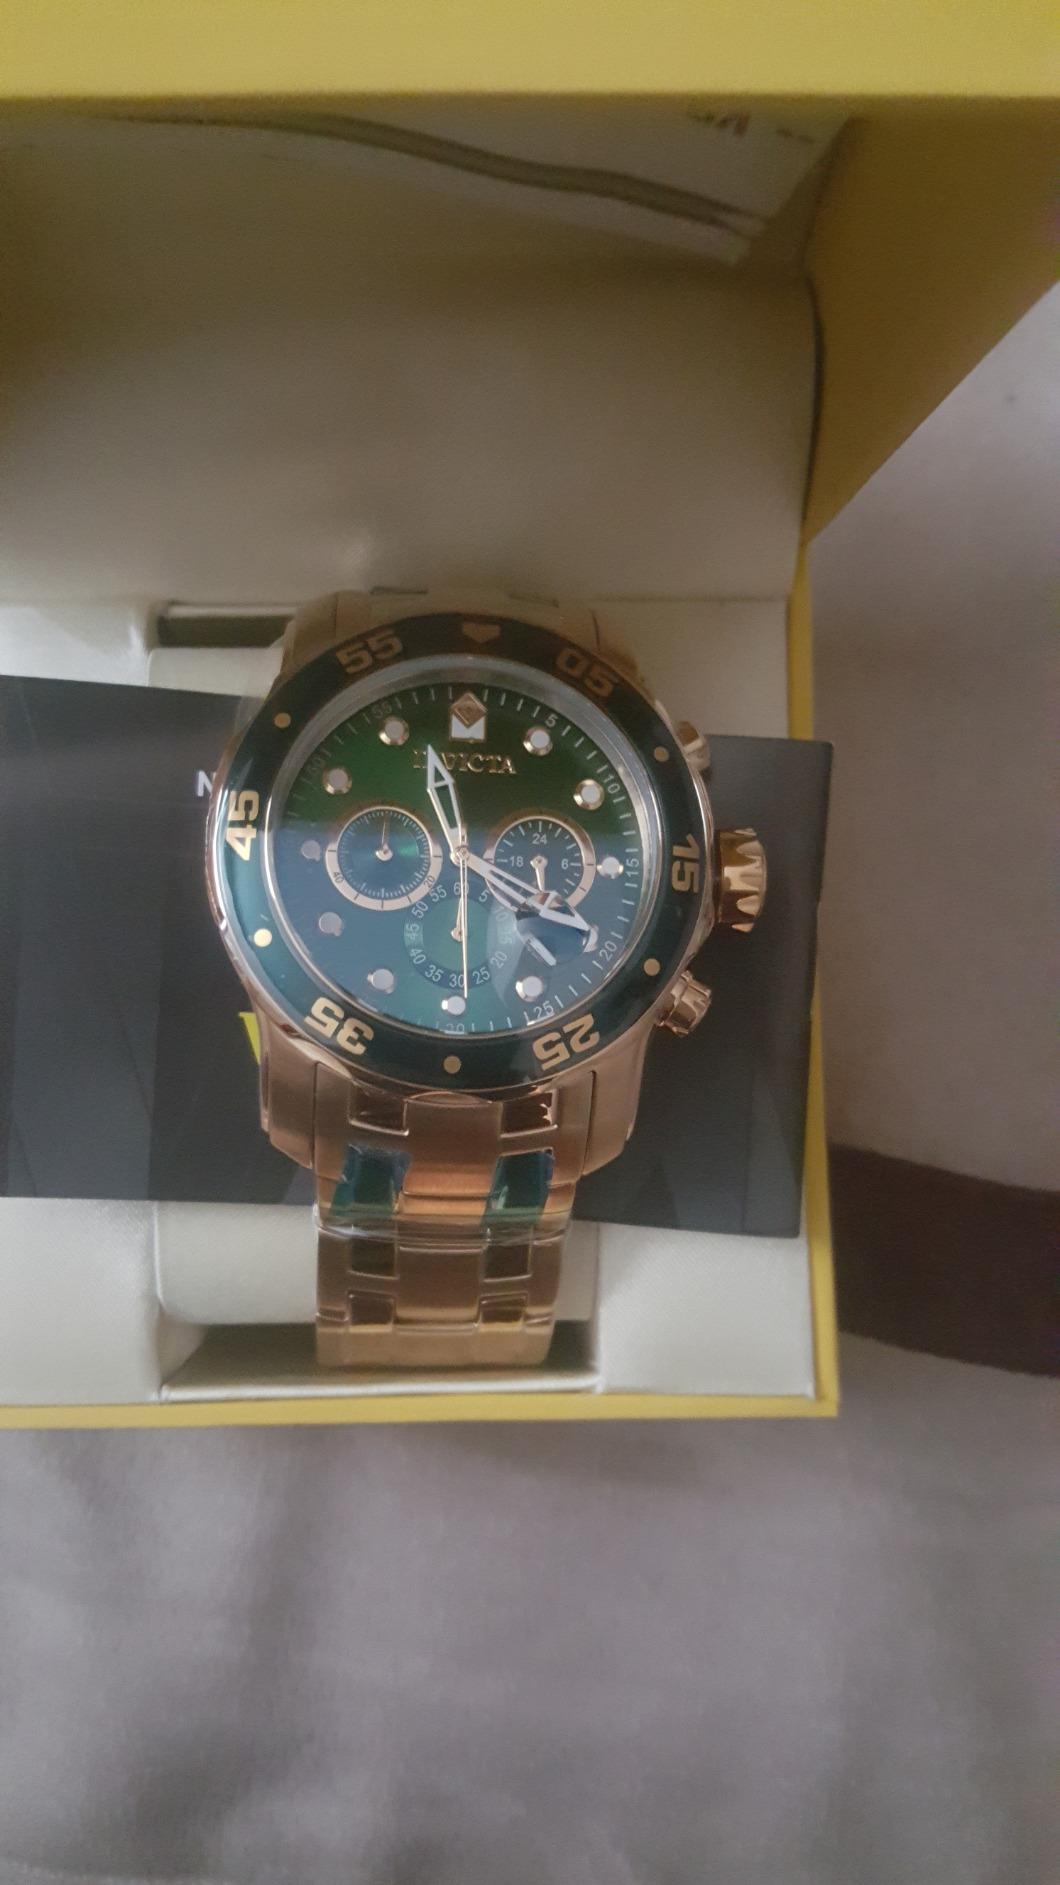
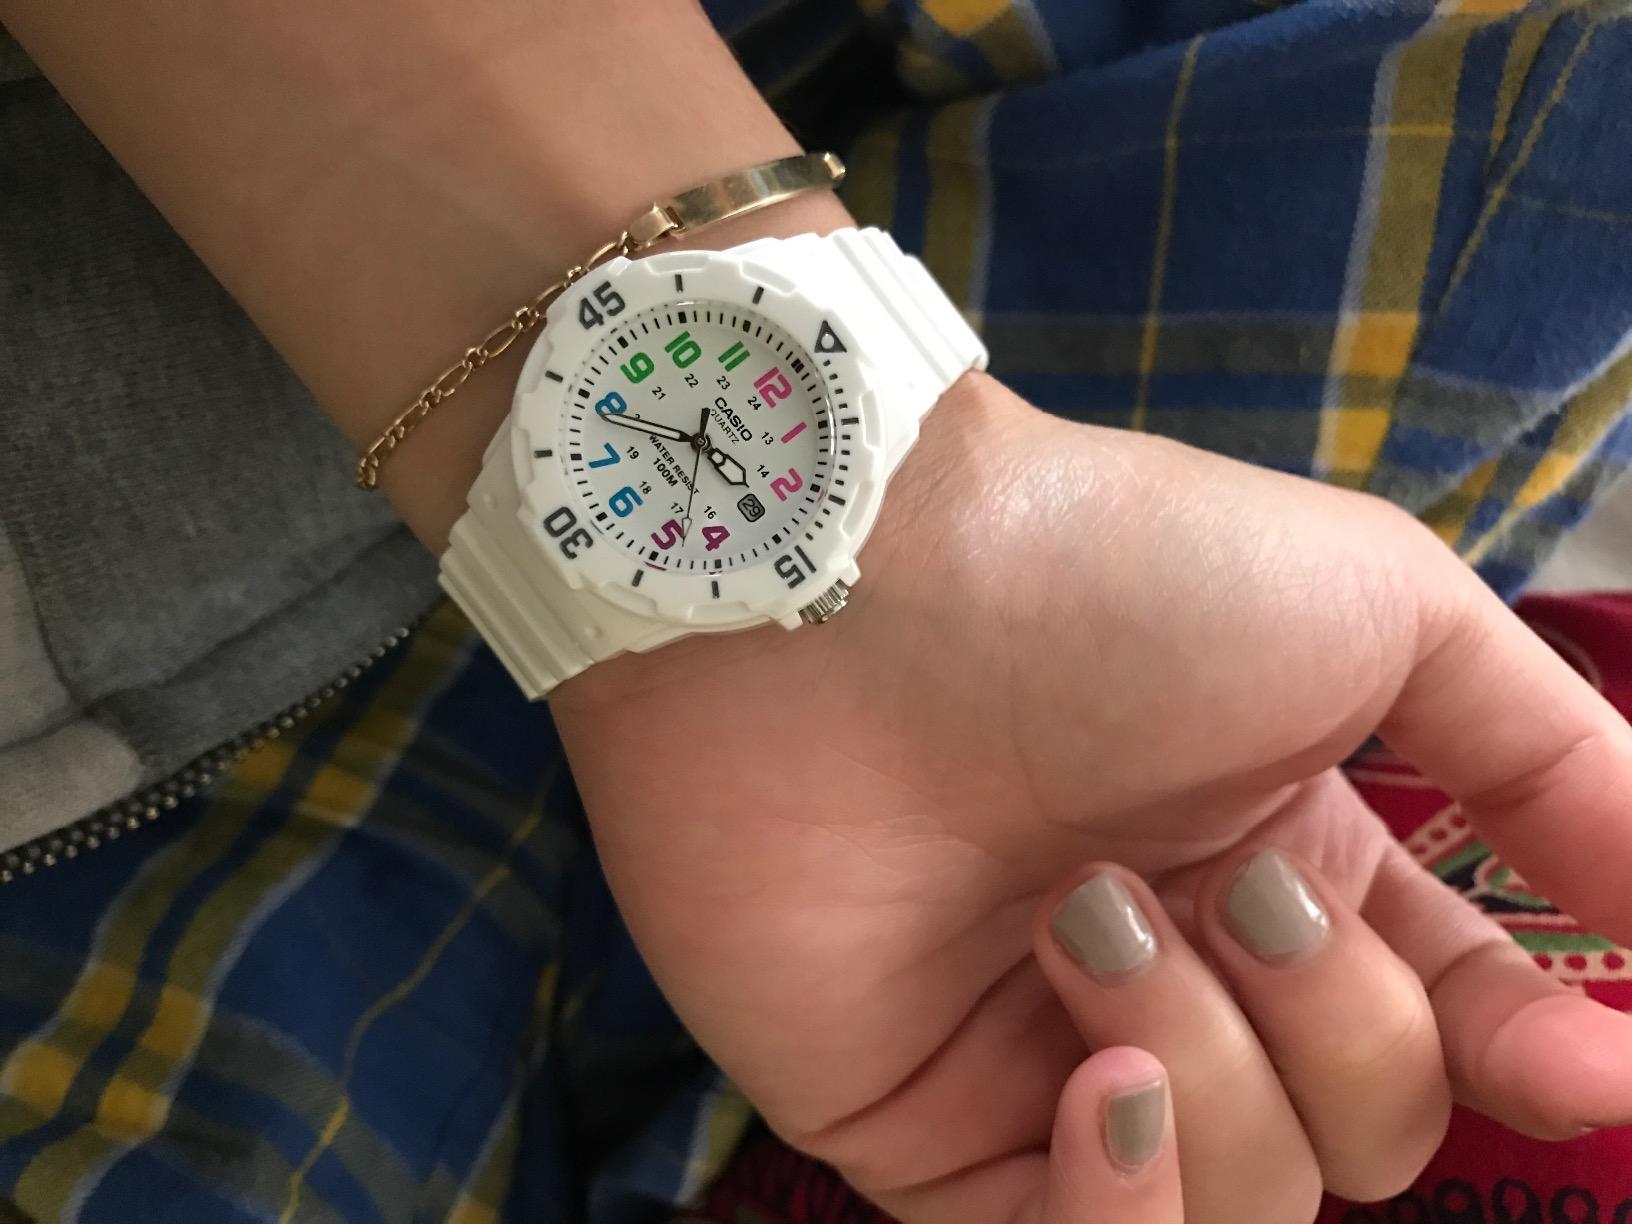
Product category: accessories_watch
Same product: no